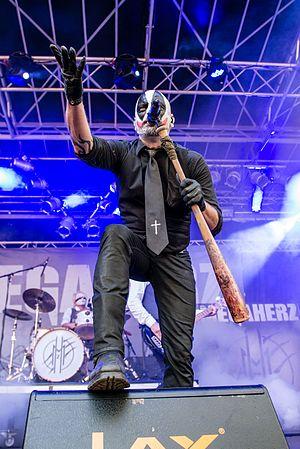
Megaherz est un groupe de Neue Deutsche Härte et metal industriel allemand, originaire de Munich. Formé en 1995, le groupe est mieux connu pour son single Gott sein, issu de leur premier album Wer Bist Du?.